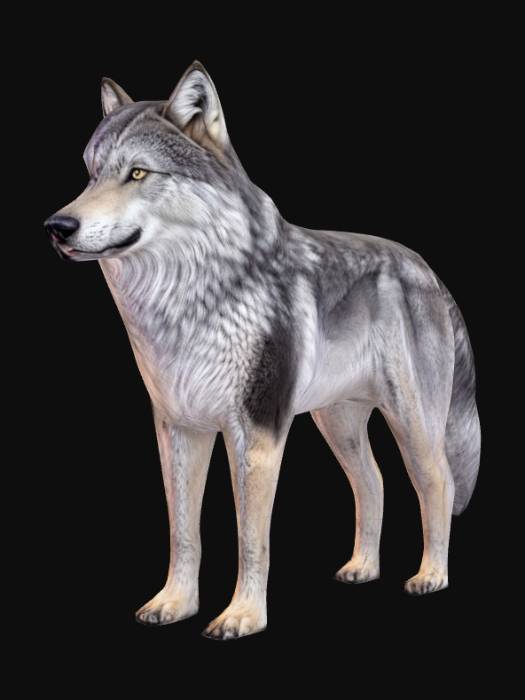
미적 점수 (1~10점): 5